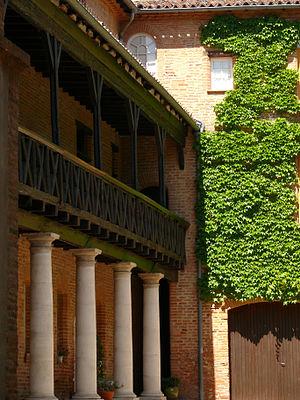
Montauban - Immeuble, 12 rue Armand-Cambon - Galerie de l'ancien collège de Navarre construit vers 1597
L’Académie de Montauban et de Puylaurens est une université protestante fondée en 1598 d'abord à Montauban, puis transférée à Puylaurens, et supprimée le 5 mars 1685, sept mois avant la révocation de l'édit de Nantes.
La Faculté de théologie protestante de Montauban forme les pasteurs des églises réformées françaises de 1808 à 1919. Elle est créée par décret impérial de Napoléon Iᵉʳ daté du 17 septembre 1808 et rattachée institutionnellement à l'université de Toulouse, jusqu'à la séparation des Églises et de l'État en 1905. En novembre 1919, elle est transférée à Montpellier, et devient la faculté de théologie protestante de Montpellier.